Battle of Shahriar and Lion

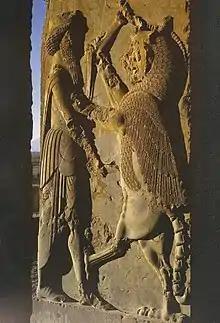
Carving of Battle of Shahriar and winged Lion; Tachara Palace gate-Persepolis

Battle of Shahriar (Achaemenid king) and Lion, "Confrontation between Shahriar and Lion" or "Shah's battle with lion", winged ox, Griffin, and winged lion refers to rock carvings in three palaces of Persepolis, especially the Palace of 100 Columns, which belongs to the transition period of the warrior-ship community in the era of Darius I until the no-war time of Xerxes I were made to represent him as a constructive and disciplinary king.